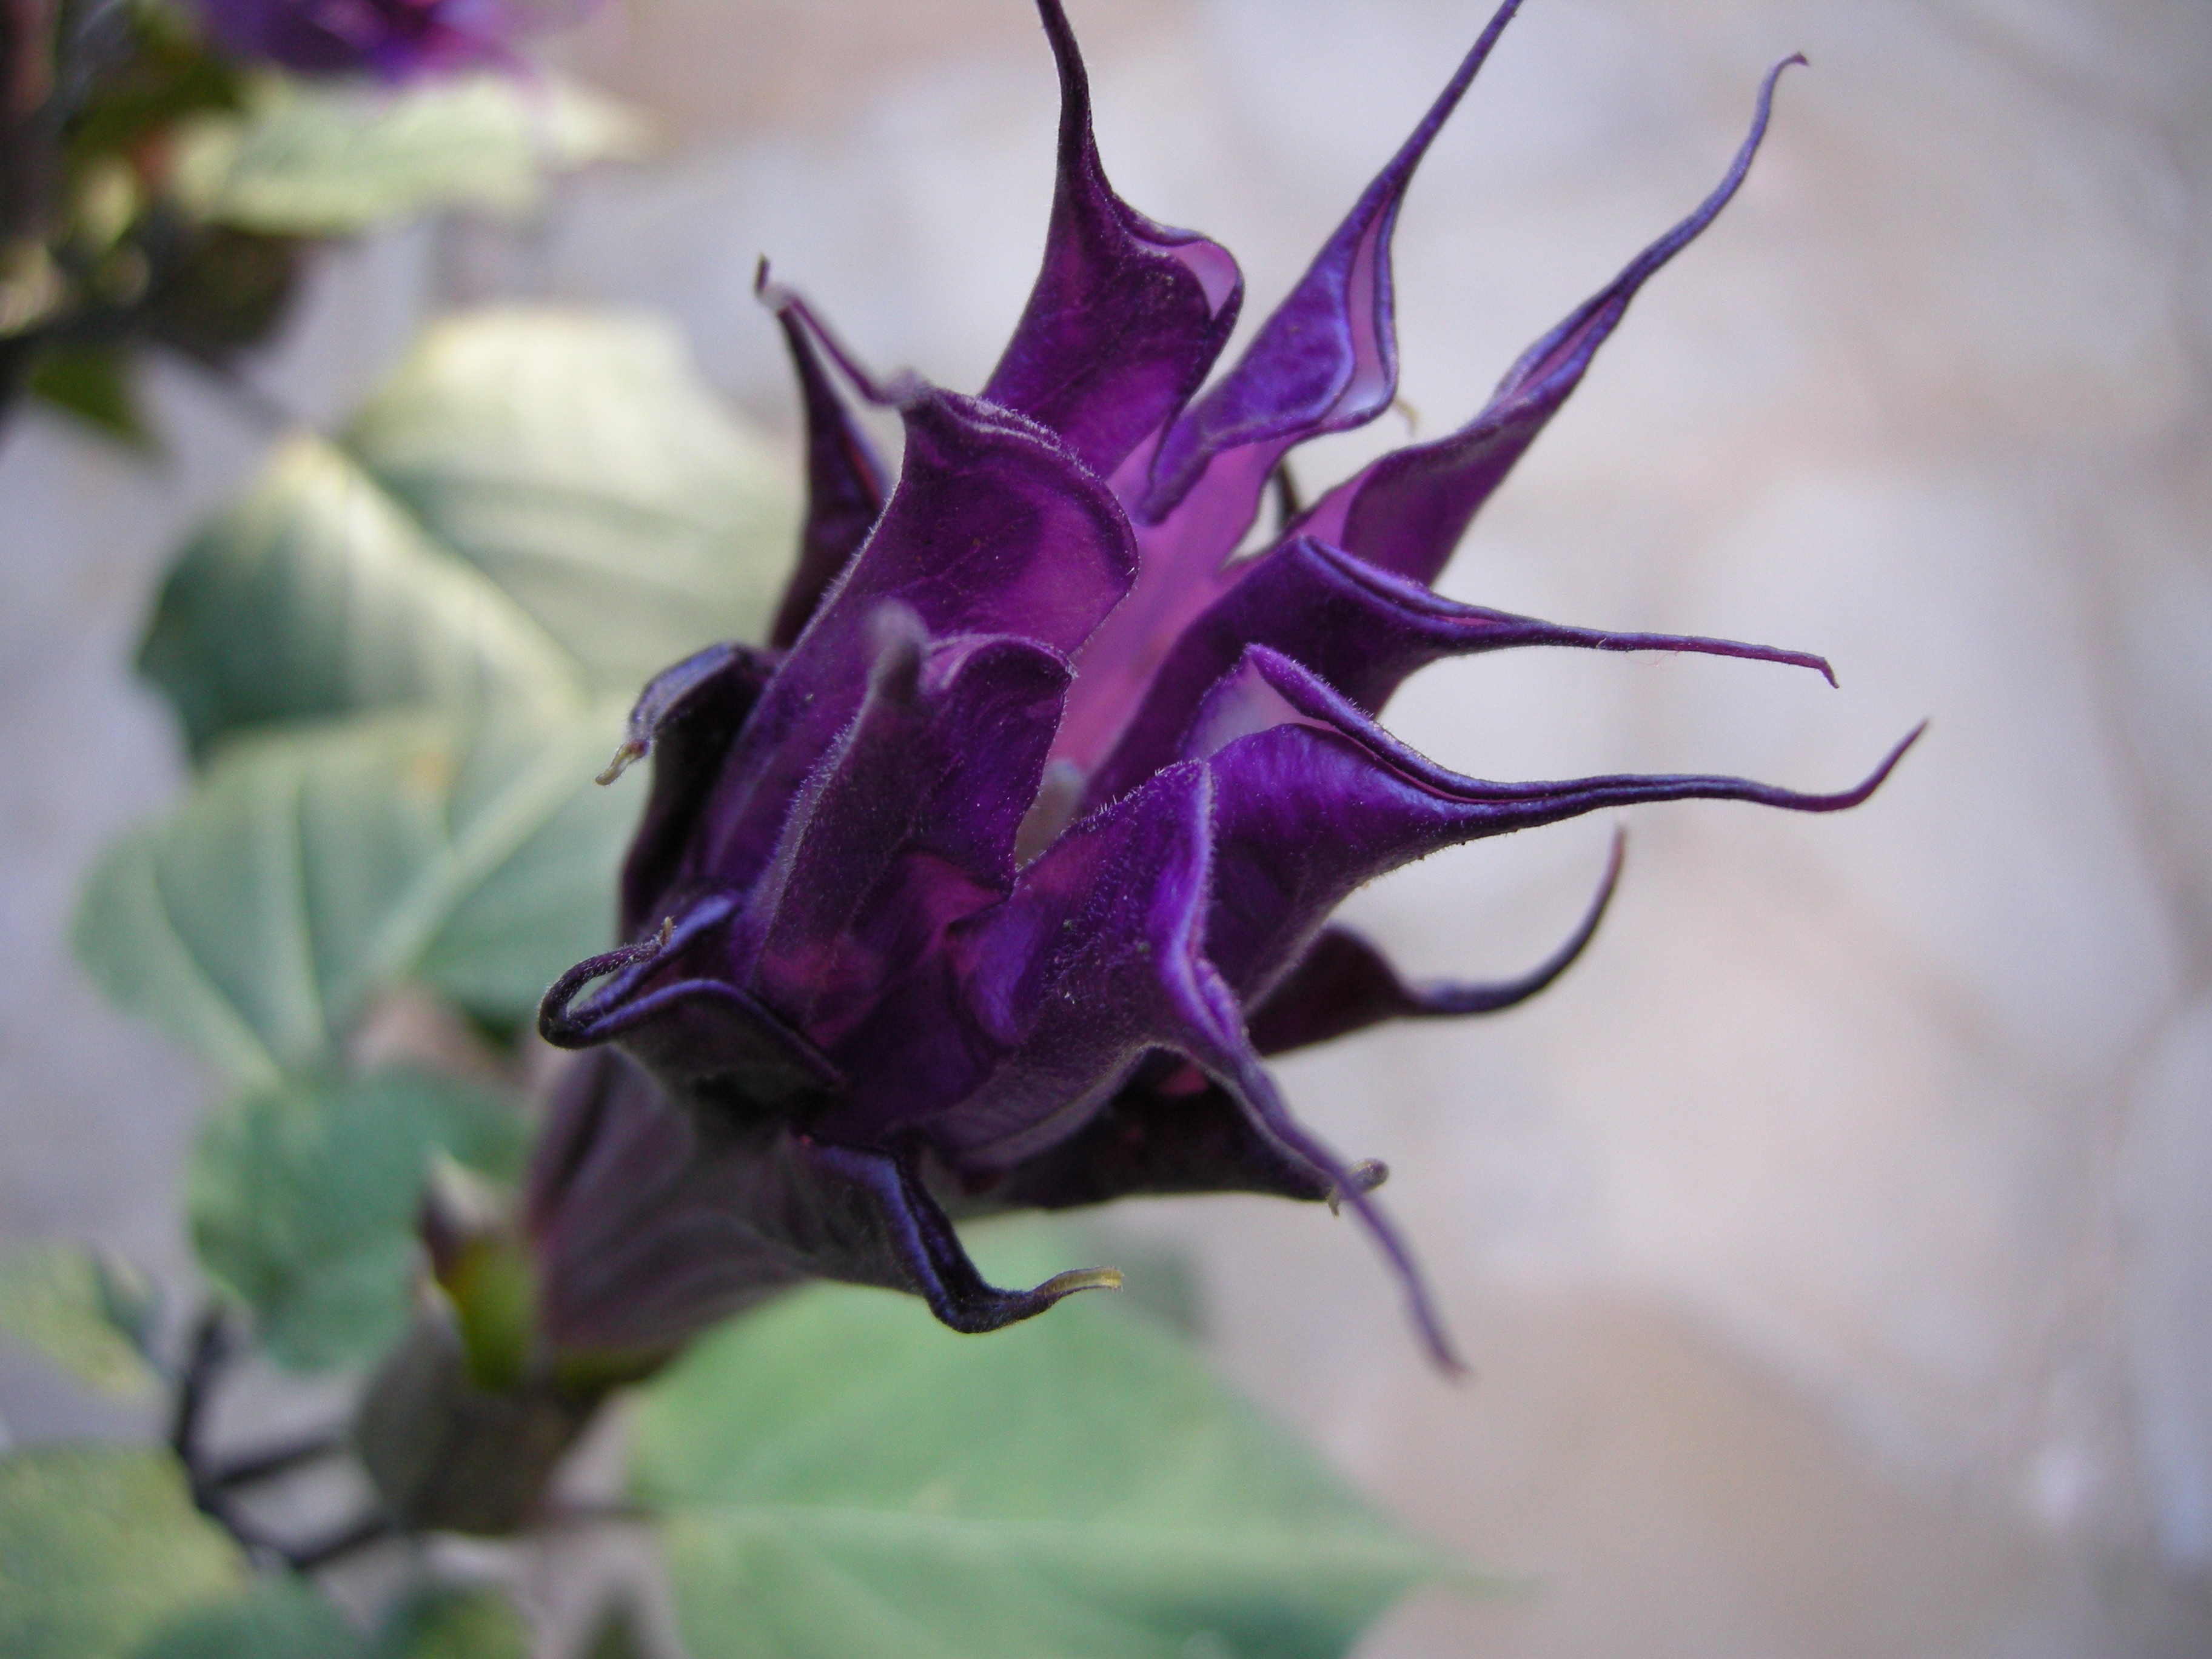
blossom, plant, leaf, flower, purple, petal, bloom, botany, flora, wildflower, close up, datura, macro photography, flowering plant, angel trumpet, bellflower family, bell shaped, land plant